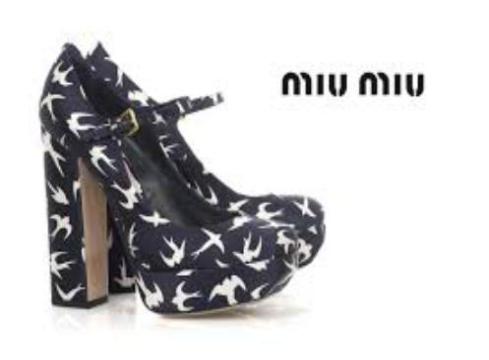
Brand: miu miu
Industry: Clothes